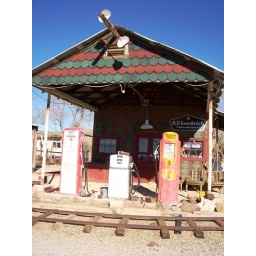
Old-time gas pumps in front of a colorful building in the middle of downtown Chloride, AZ - chloride024x